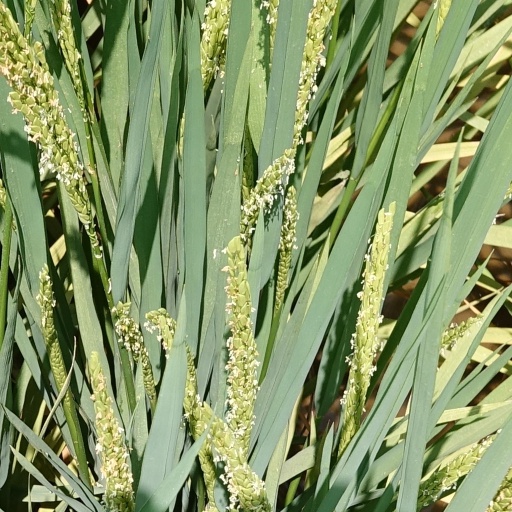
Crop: rice